Railroad cutoff

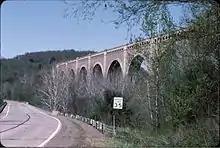
Nicholson Cutoff (which travels over the Nicholson Viaduct in this 1989 photo) replaced an old route whose right-of-way now carries U.S. Route 11, the roadway shown in the foreground.

A railroad (or railway) cutoff (or cut-off) is a new railroad line built to replace or supplement an existing route, typically one where the old line is deficient for some reason.